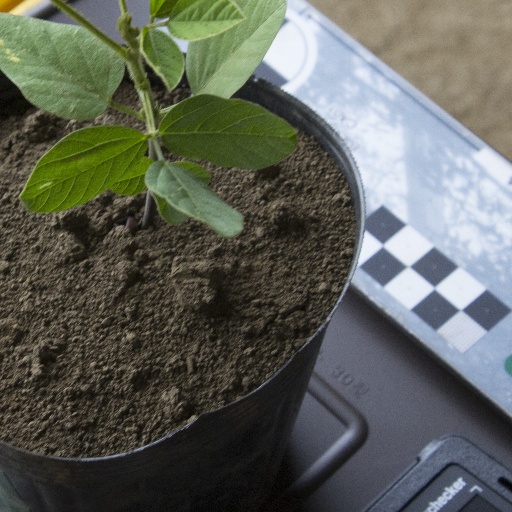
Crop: soybean